Landskrona

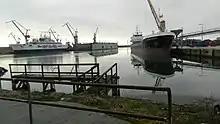
Öresundsvarvet shipyard to the left, the former Supra AB to the right and Gråen (an artificial island that protects the harbour) in the background

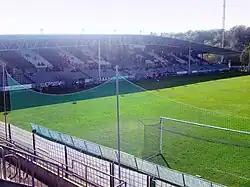
Landskrona IP, home of the Landskrona BoIS football club

A natural deep harbour has existed here since before the history of the town. It's mentioned in the Danish historical work "Saxo Grammaticus" from around 1200 The port is based on a natural chute in the sandy sea floor, despite the lack of any nearby debouching river. Since the 18th century, the harbour has been protected by the artificial island Gråen. In the 1960s it had a total quay length of around 3 km As of 2017 its usable quay length has been greatly reduced, with a tally of approximately 1250 meters of remaining quay, and its activity has been low for decades.